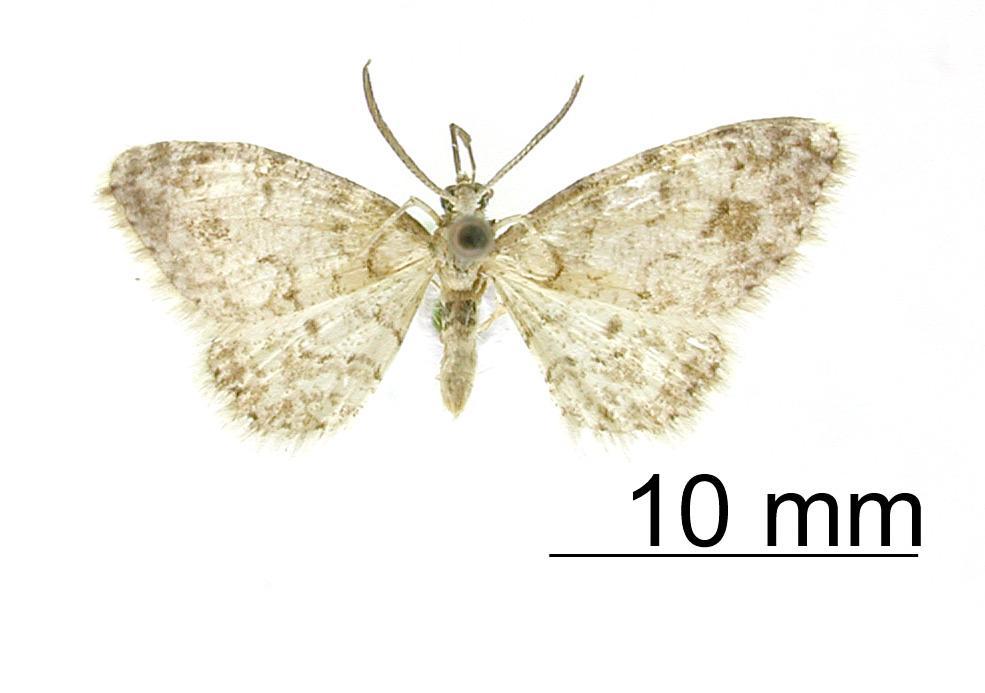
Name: Stenalcidia micaya
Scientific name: Stenalcidia micaya Dognin, 1900
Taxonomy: Animalia, Arthropoda, Insecta, Lepidoptera, Geometridae, Ennominae
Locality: San Francisco pres Loja, Ecuador, Ecuador